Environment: real
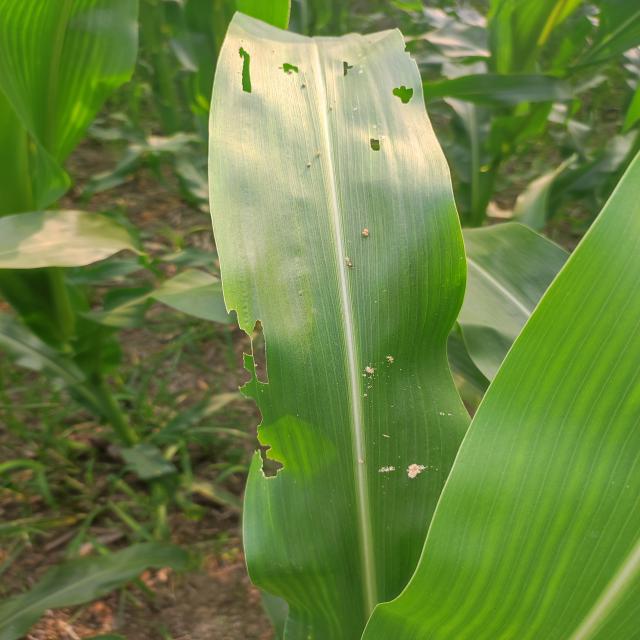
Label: fall_armyworm